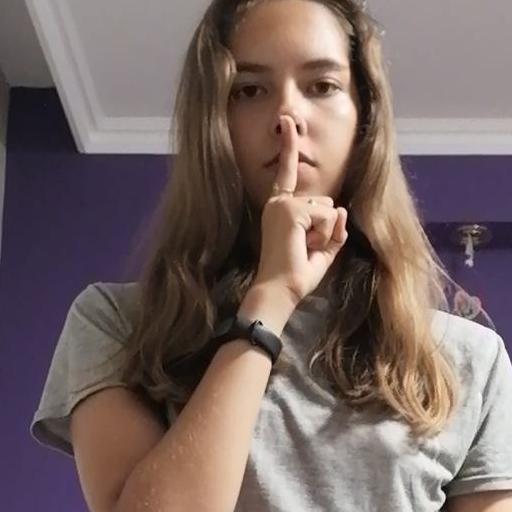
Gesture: mute